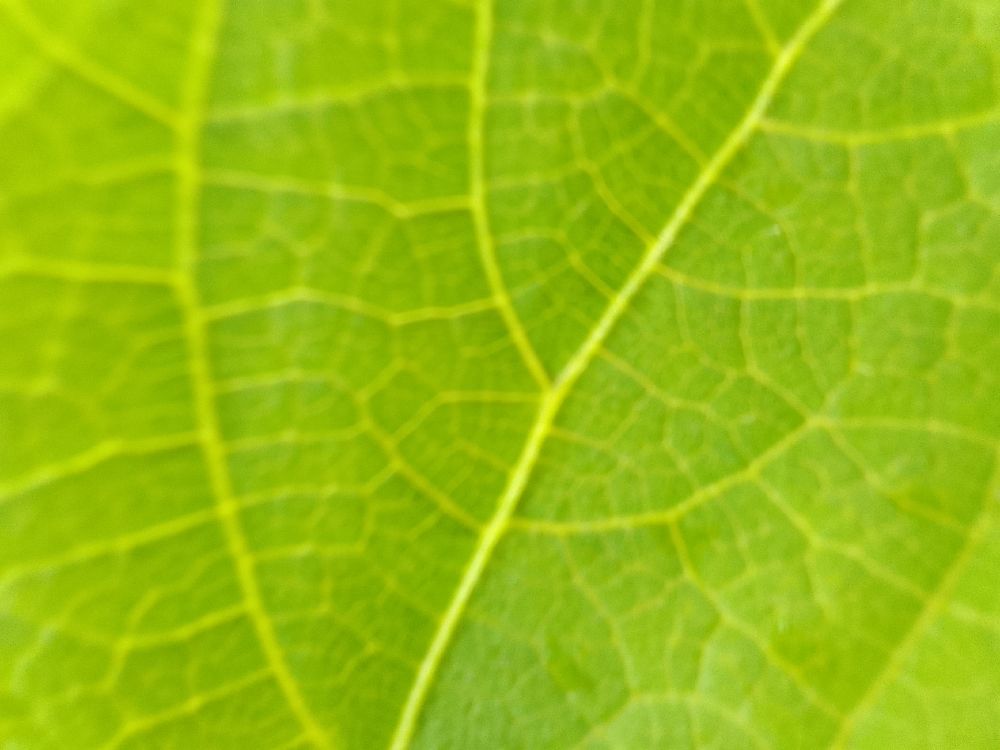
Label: healthy